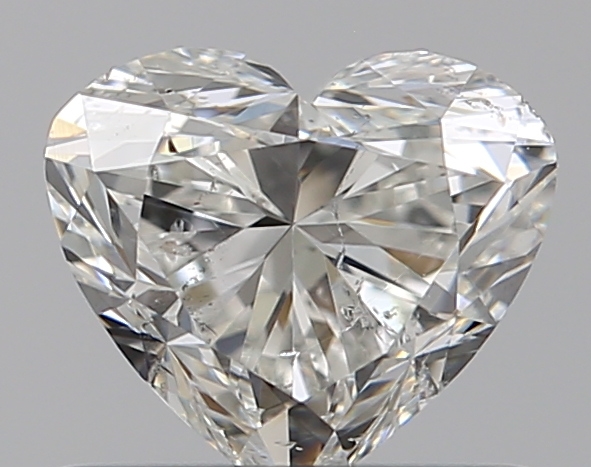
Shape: heart
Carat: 0.7
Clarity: SI1
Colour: H
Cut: GD
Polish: EX
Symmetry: VG
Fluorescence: N
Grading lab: GIA
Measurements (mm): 5.22 x 5.91 x 3.68